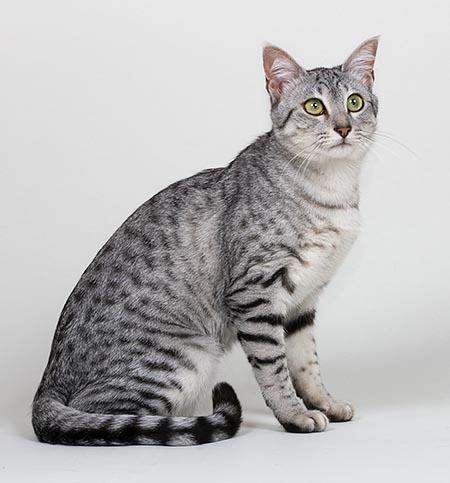
Breed: Egyptian Mau